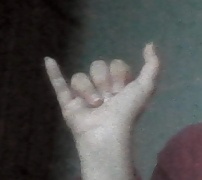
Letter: ya